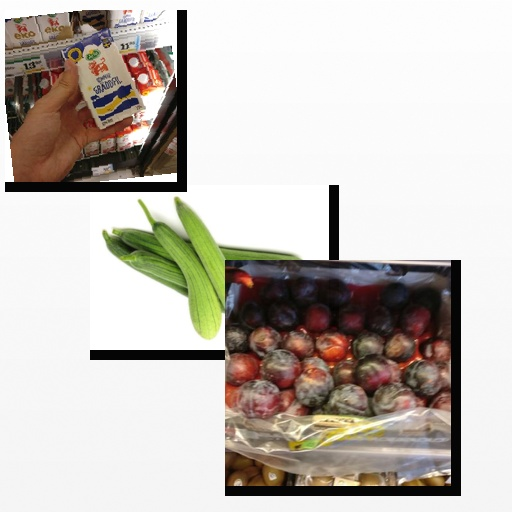
Food items: ridge_gourd, sour_cream, plum